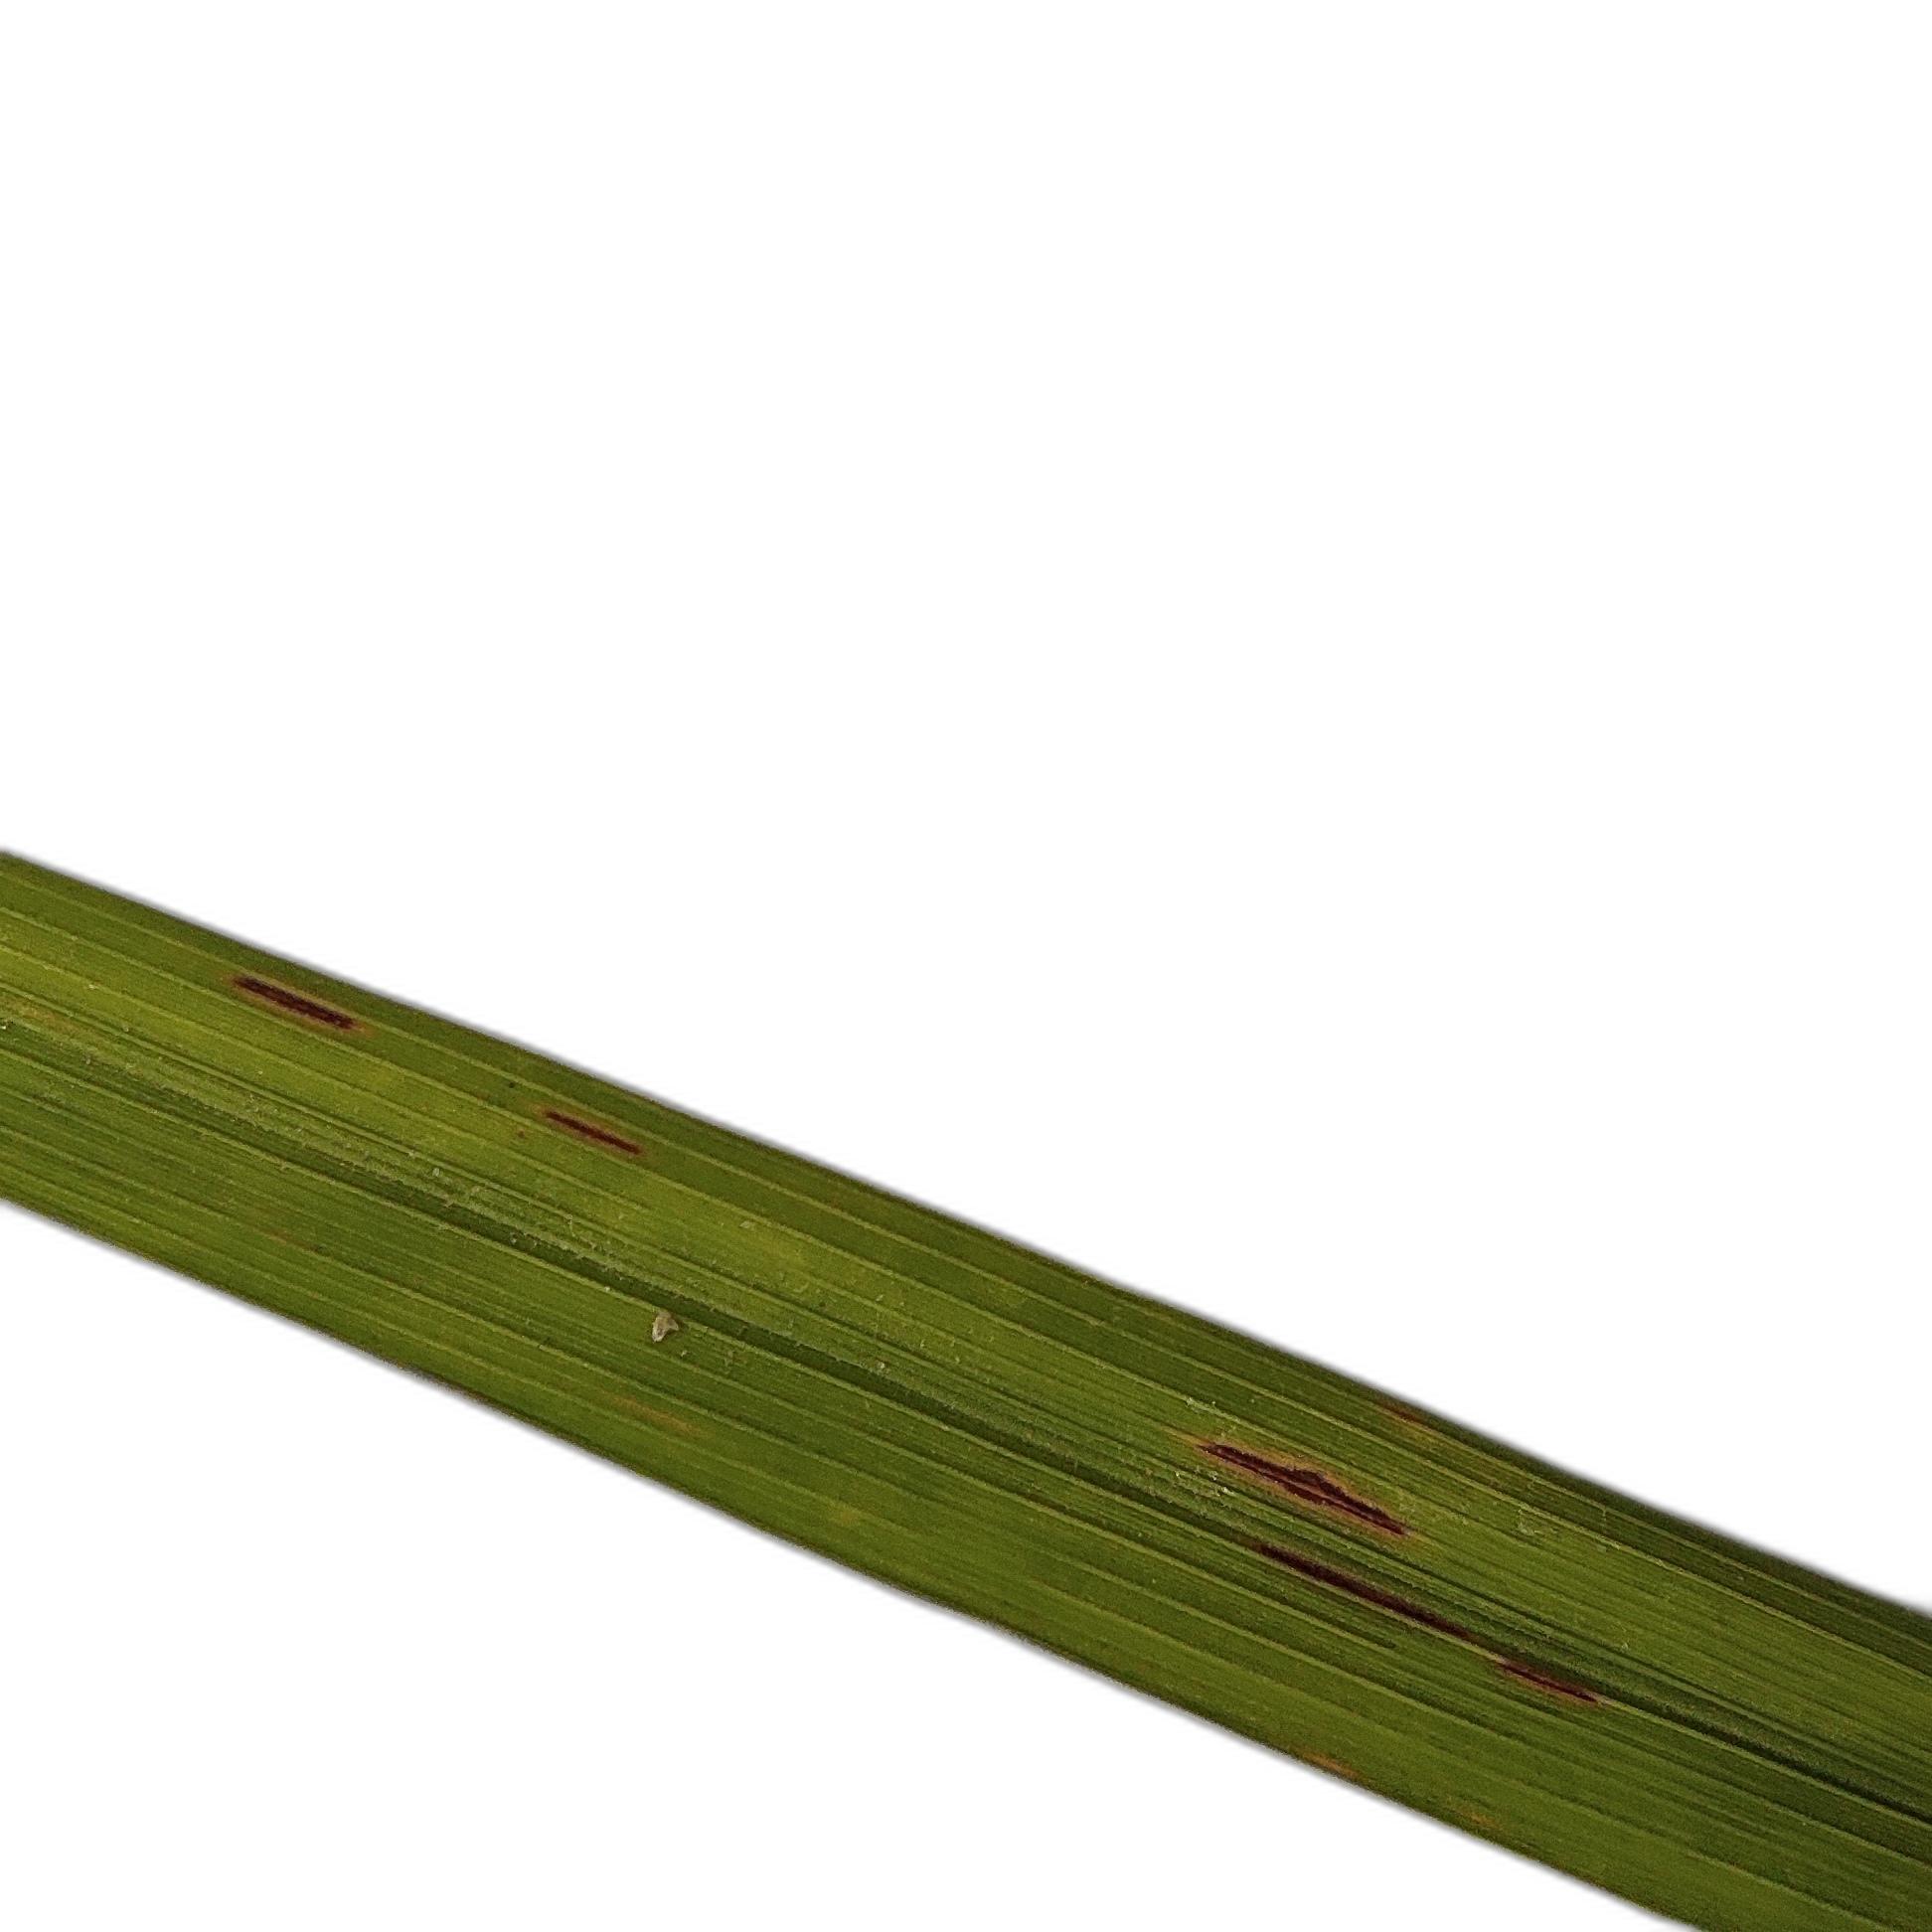
Label: Rice Blast